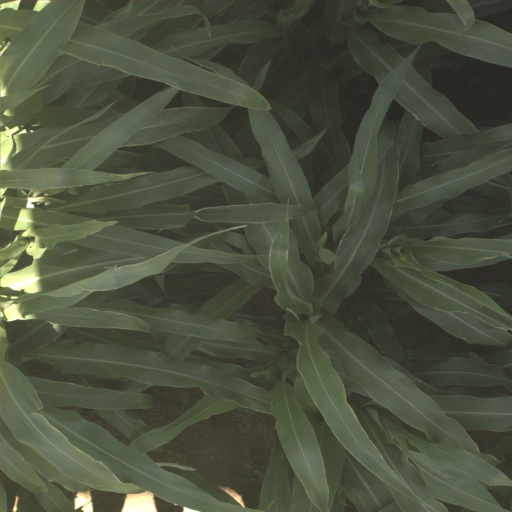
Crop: sorghum